Asian Americans in arts and entertainment

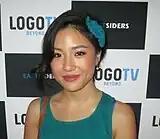
Constance Wu

Amy Hill has since been a mainstay of U.S. television for years as a recurring/character actress, some of her most notable roles include, Mrs. DePaulo on "That's So Raven", Mama Tohru on "Jackie Chan Adventures", Mrs. Hasagawa on "", Ah-Mah Jasmine Lee on "The Life and Times of Juniper Lee", Judy Harvey on "Enlightened", Mah Mah on "American Dad!", Dr. Wagerstein on "UnREAL", and now Lourdes Chan on "Crazy Ex-Girlfriend".